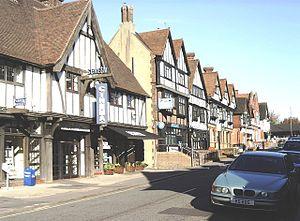
Oxted est une ville et une paroisse civile du Surrey, en Angleterre. Elle est située sur le versant nord des North Downs. Administrativement, elle relève du district de Tandridge, dont elle est le chef-lieu. Au moment du recensement de 2011, elle comptait 11 314 habitants.